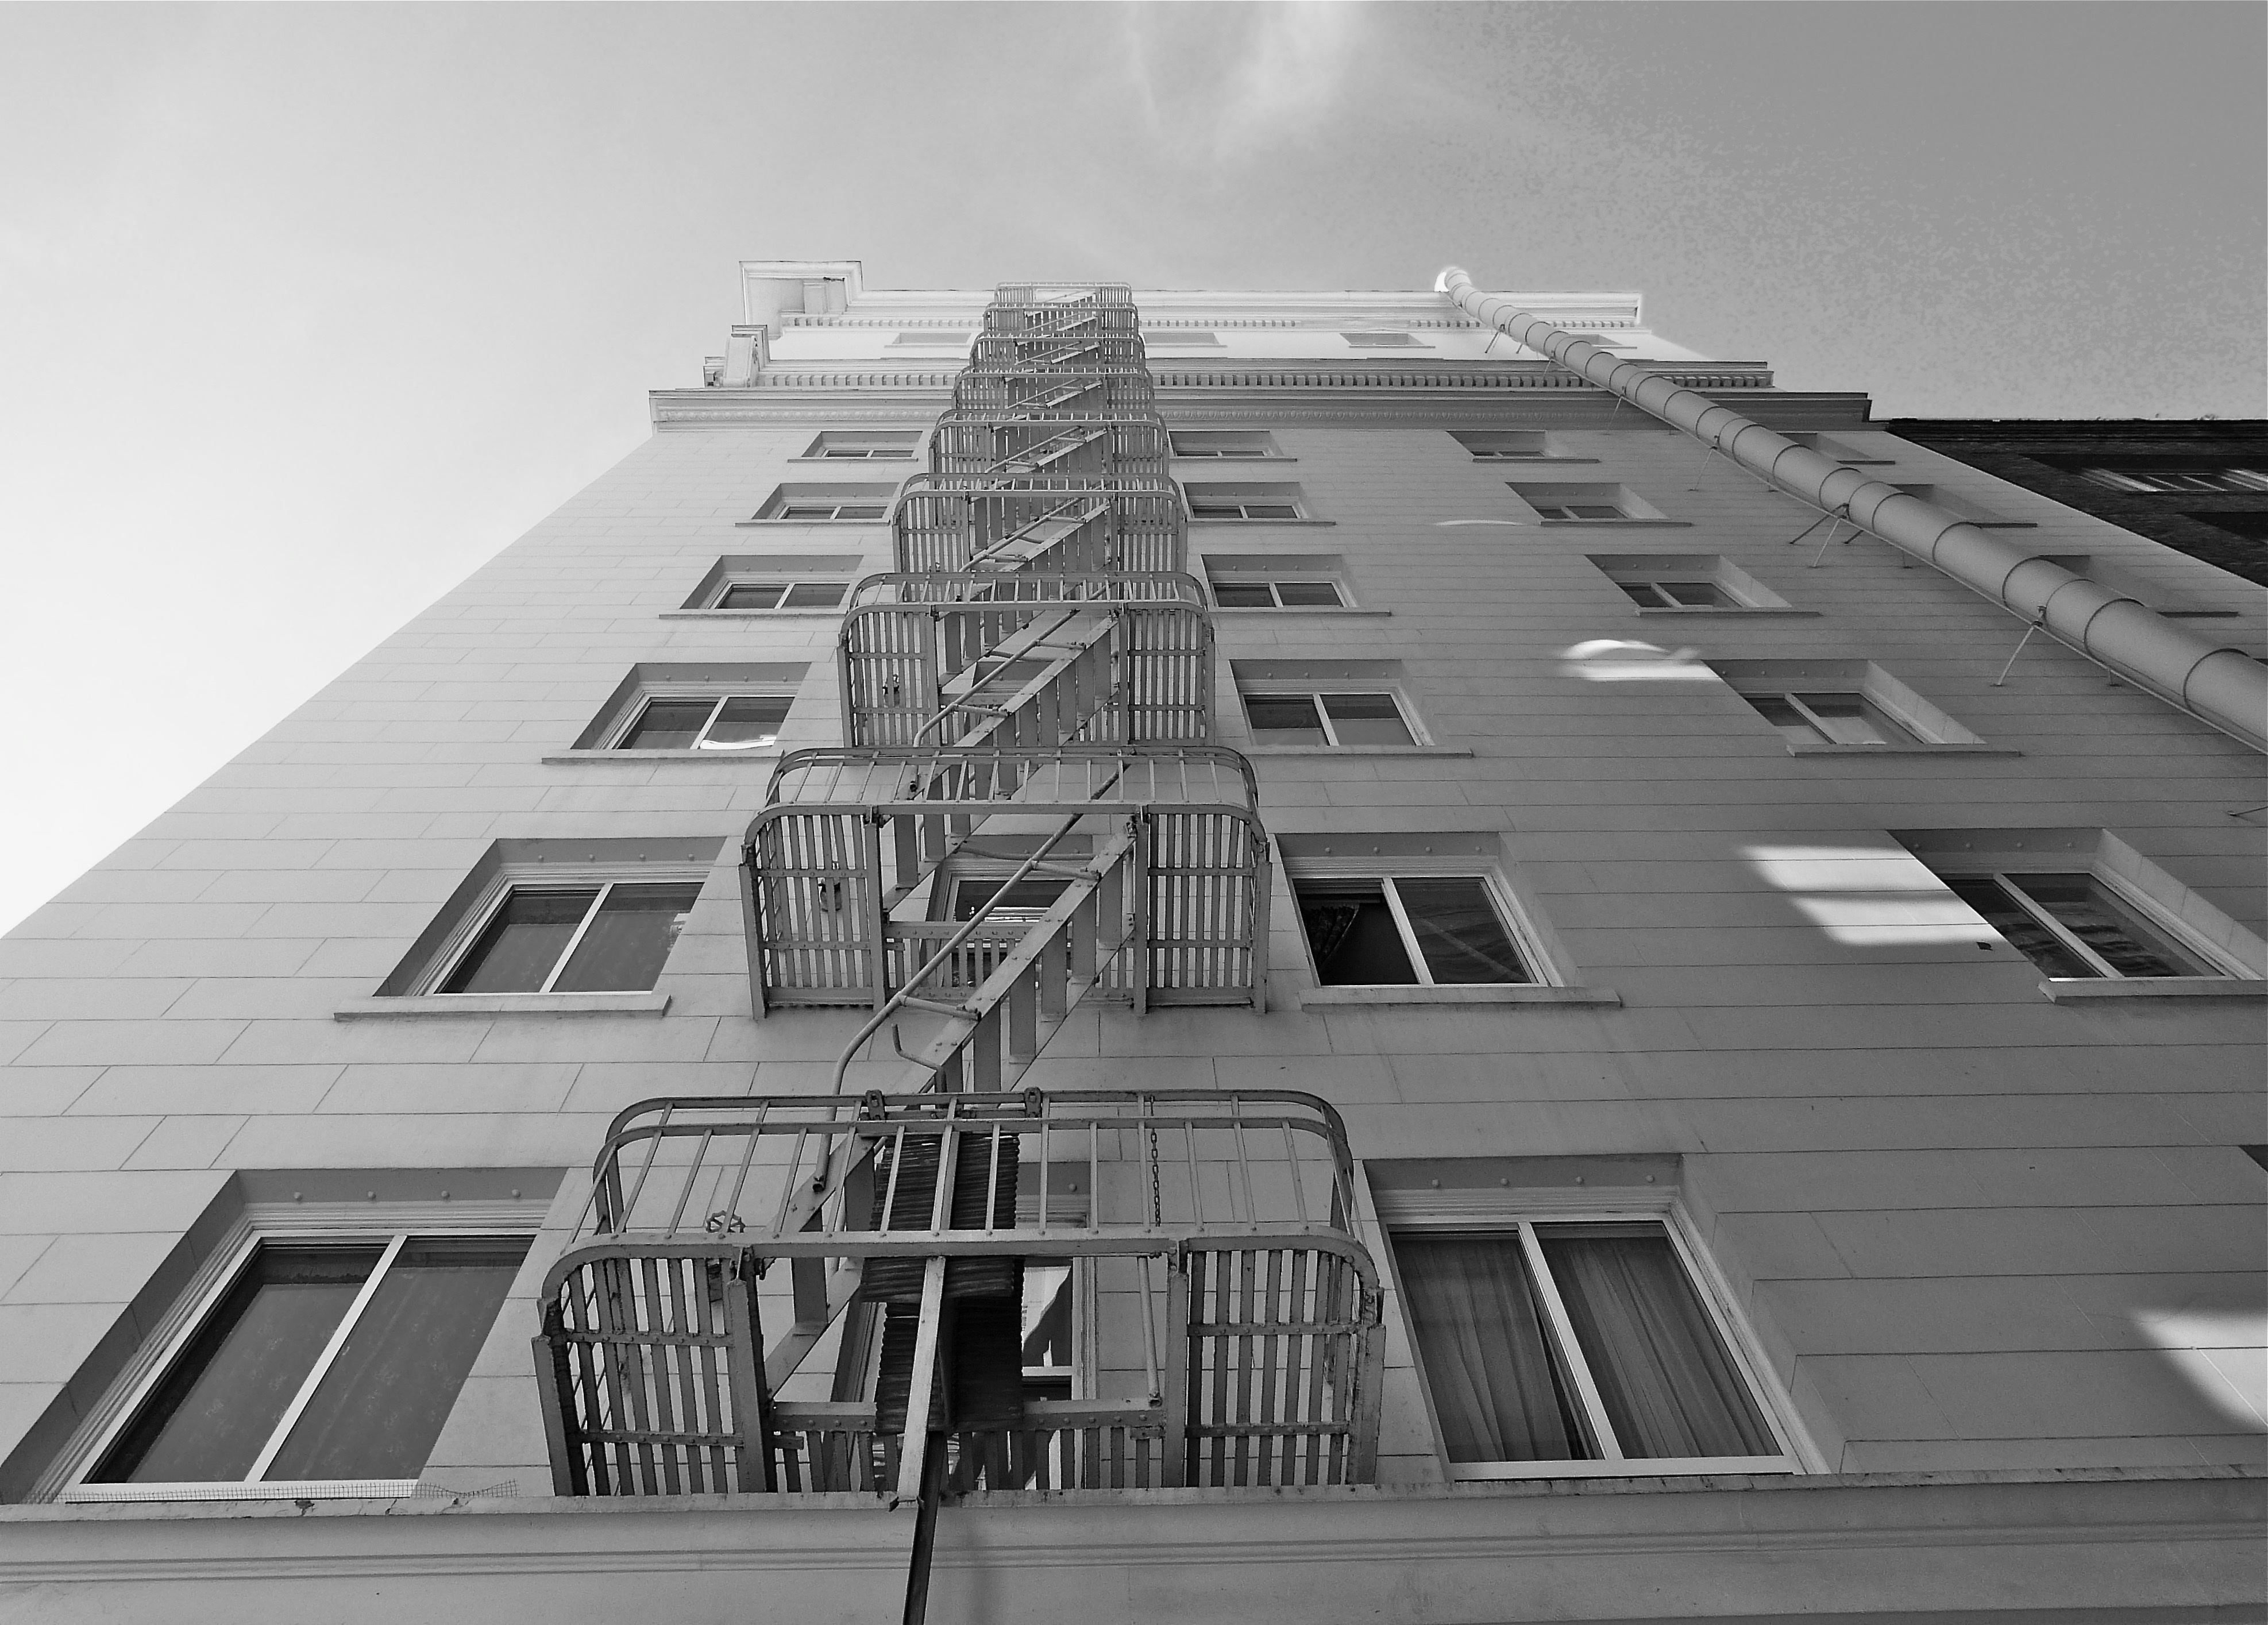
black and white, architecture, white, house, skyscraper, downtown, line, facade, monochrome, tower block, symmetry, shape, metropolis, urban area, monochrome photography, residential area, brutalist architecture